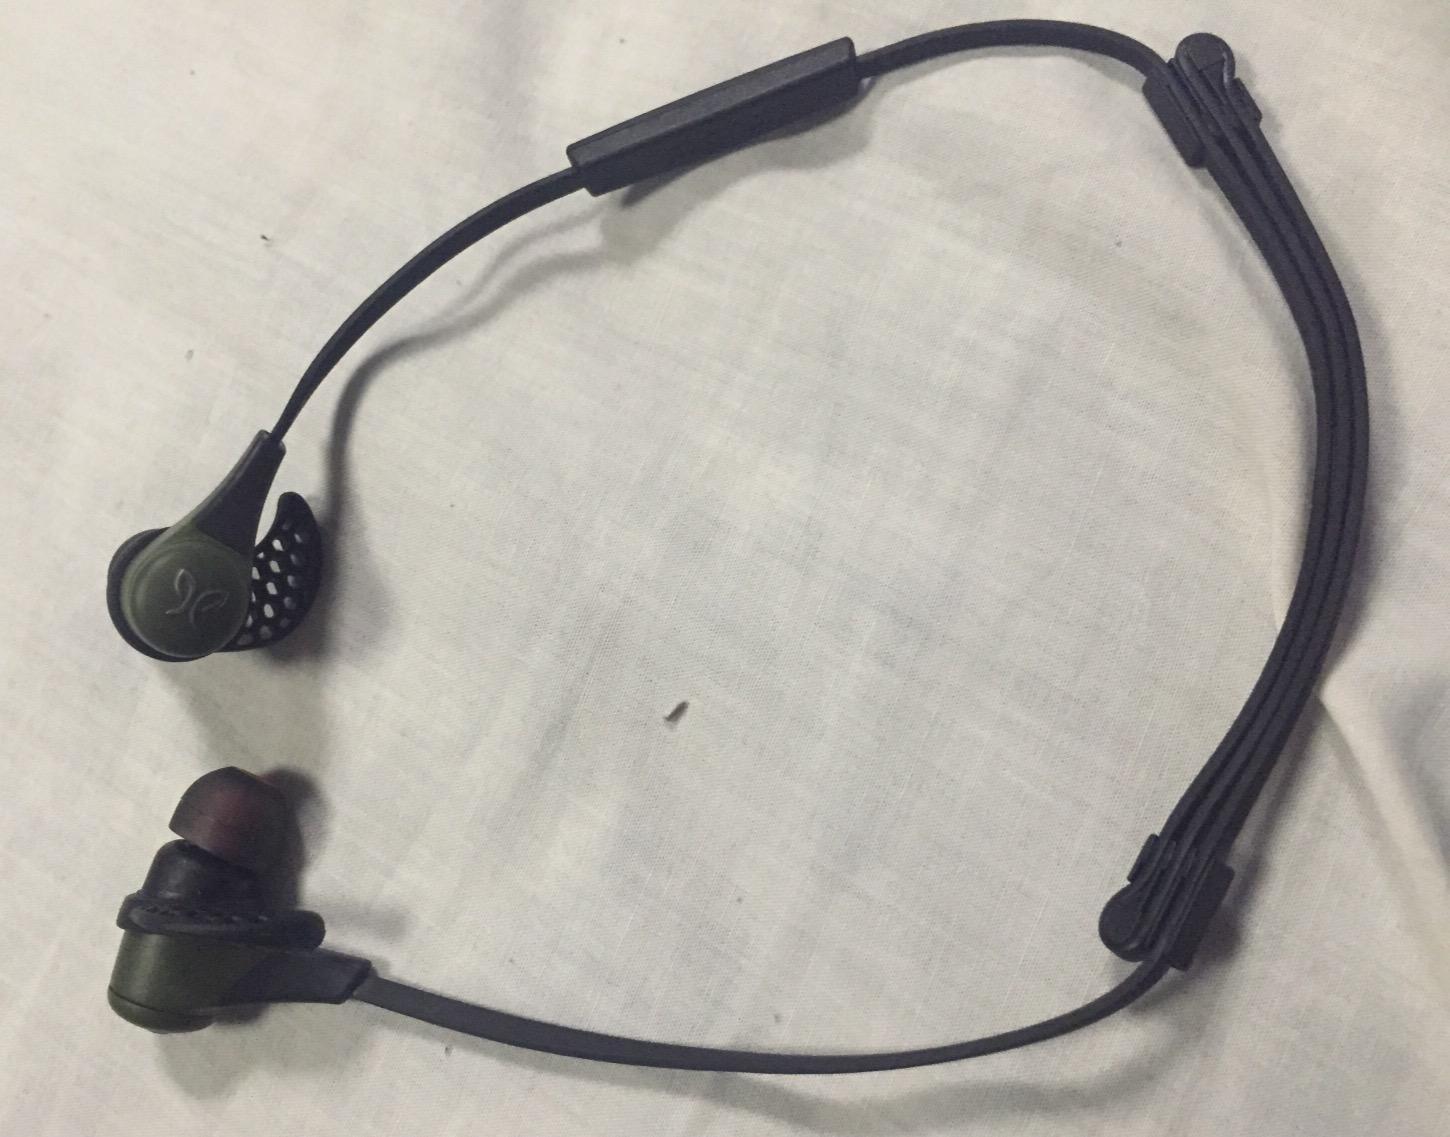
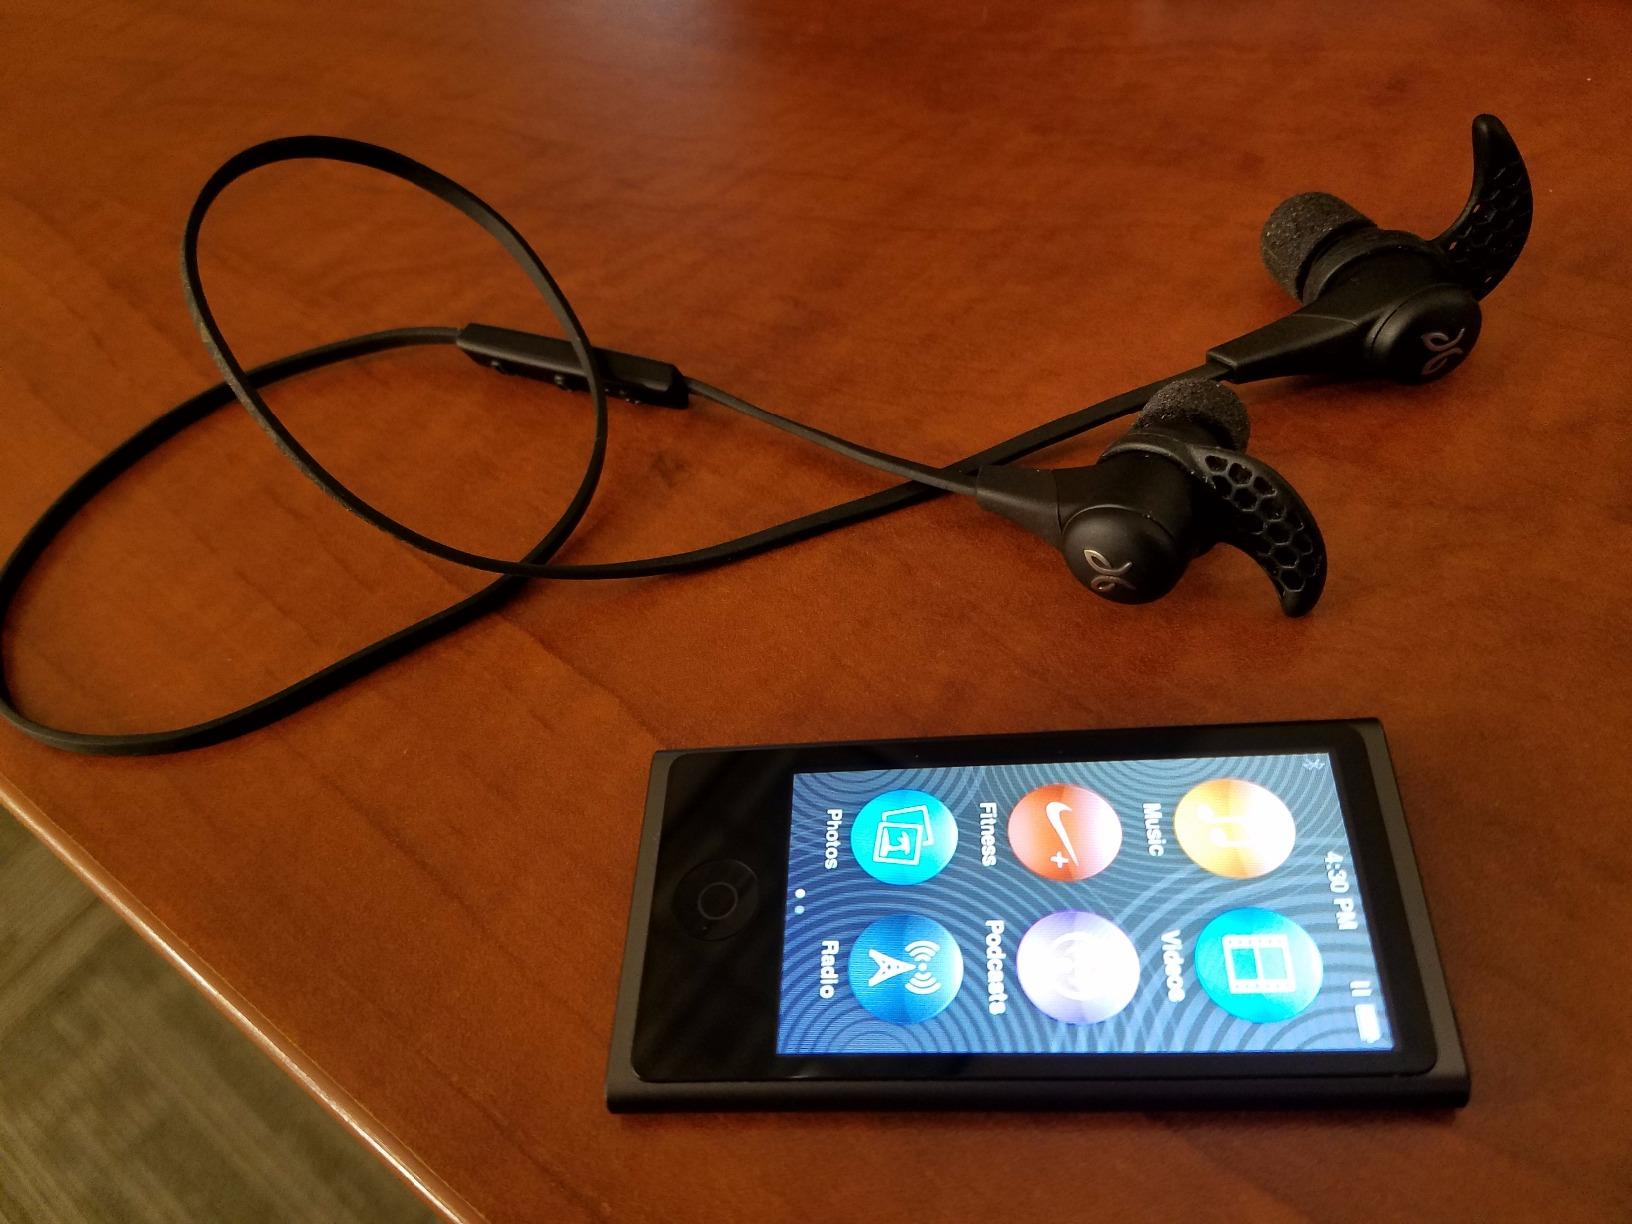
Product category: headphones
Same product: yes